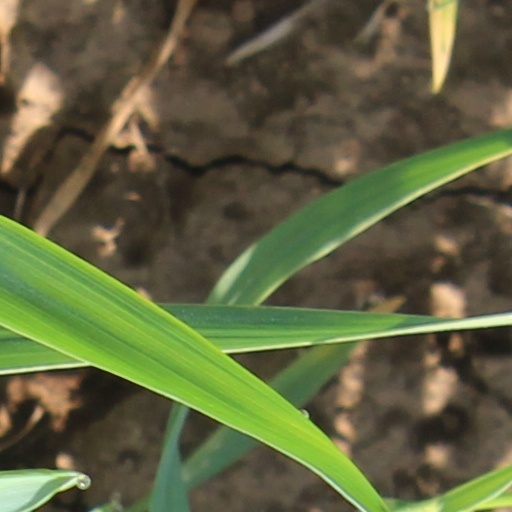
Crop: wheat